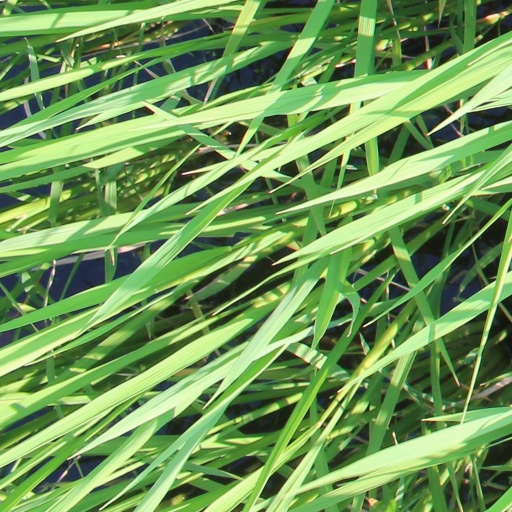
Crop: rice